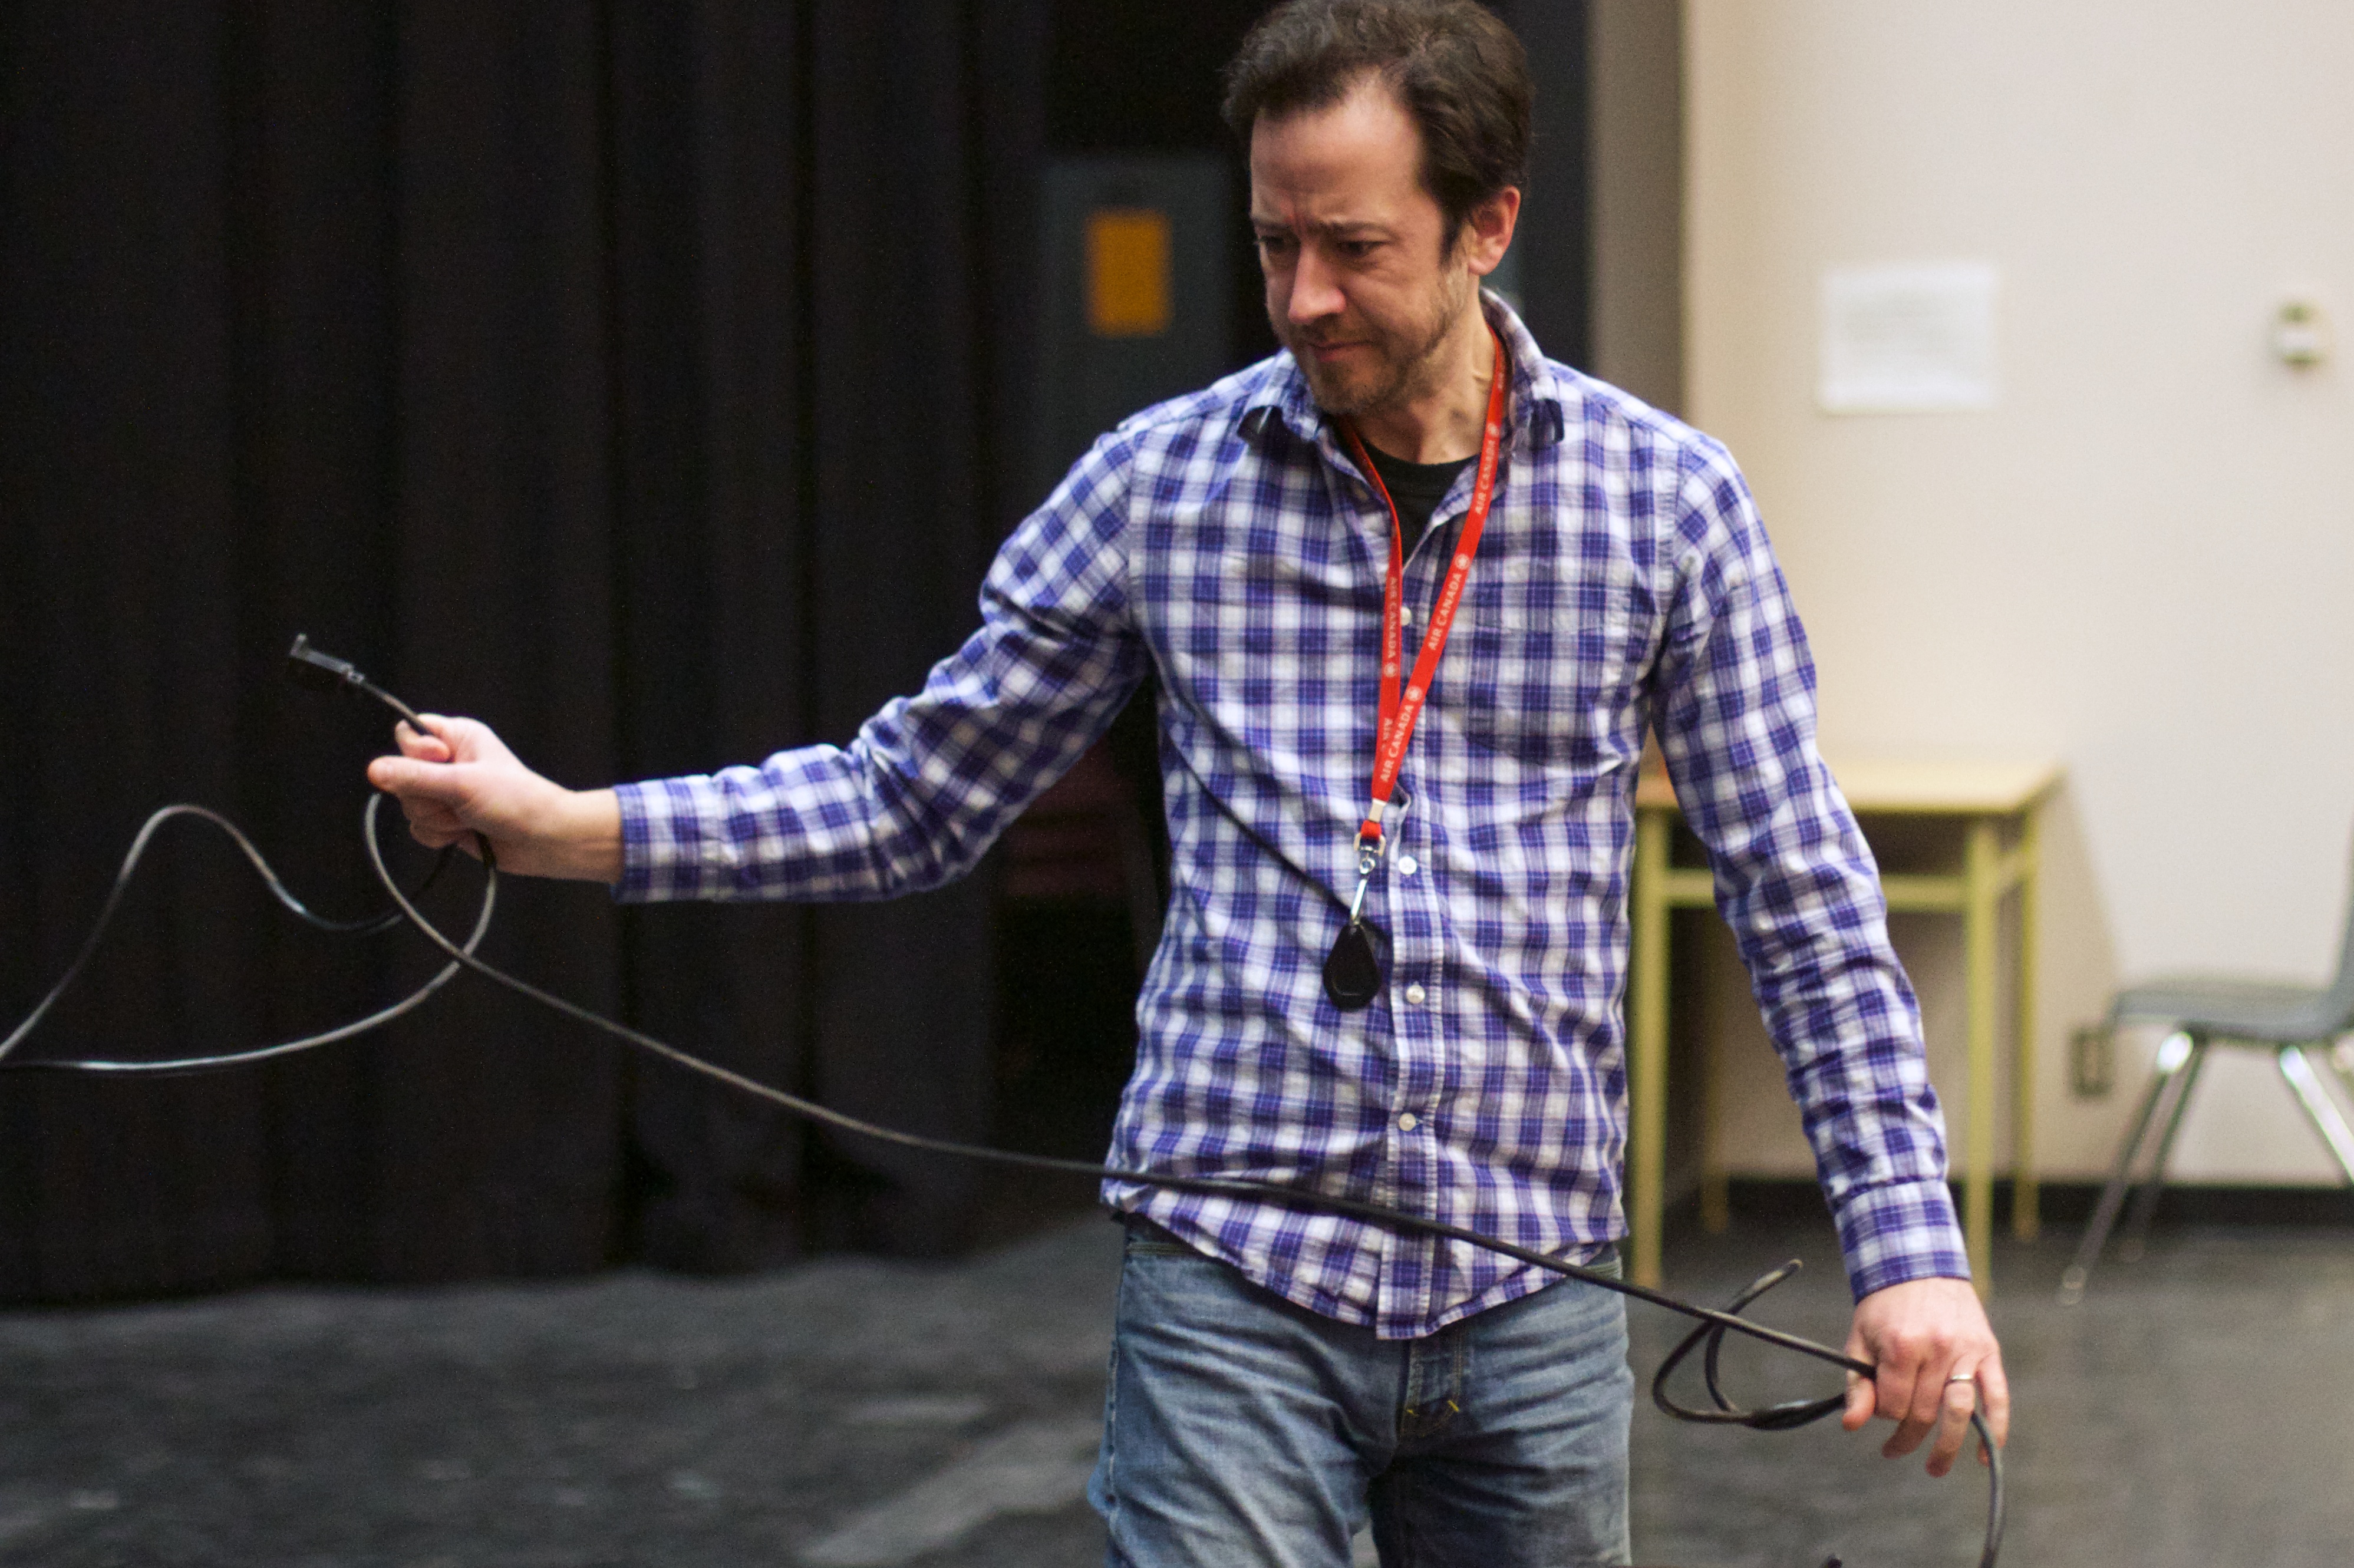
design, singing